Dance Dance Revolution Ultramix 2

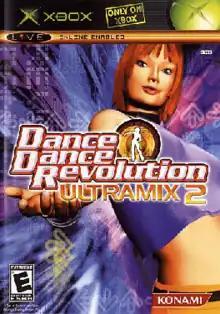
Cover art

Dance Dance Revolution Ultramix 2, or simply Ultramix 2, is a music rhythm video game released on November 18, 2004, by Konami in American markets for the Microsoft Xbox. In line with other online-enabled games on the Xbox, multiplayer on Xbox Live was available to players until 15 April 2010. "Ultramix 2" is now playable online again on the replacement Xbox Live servers called Insignia.